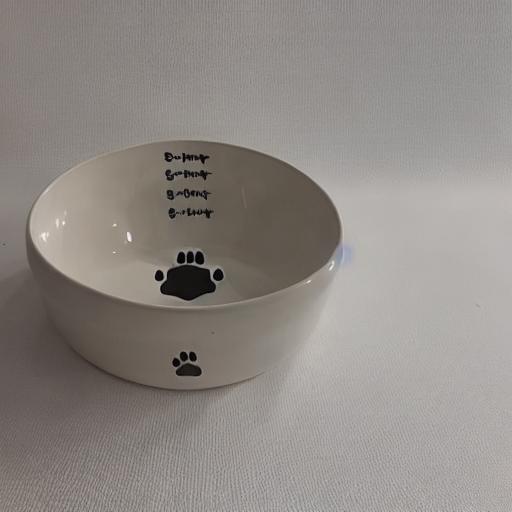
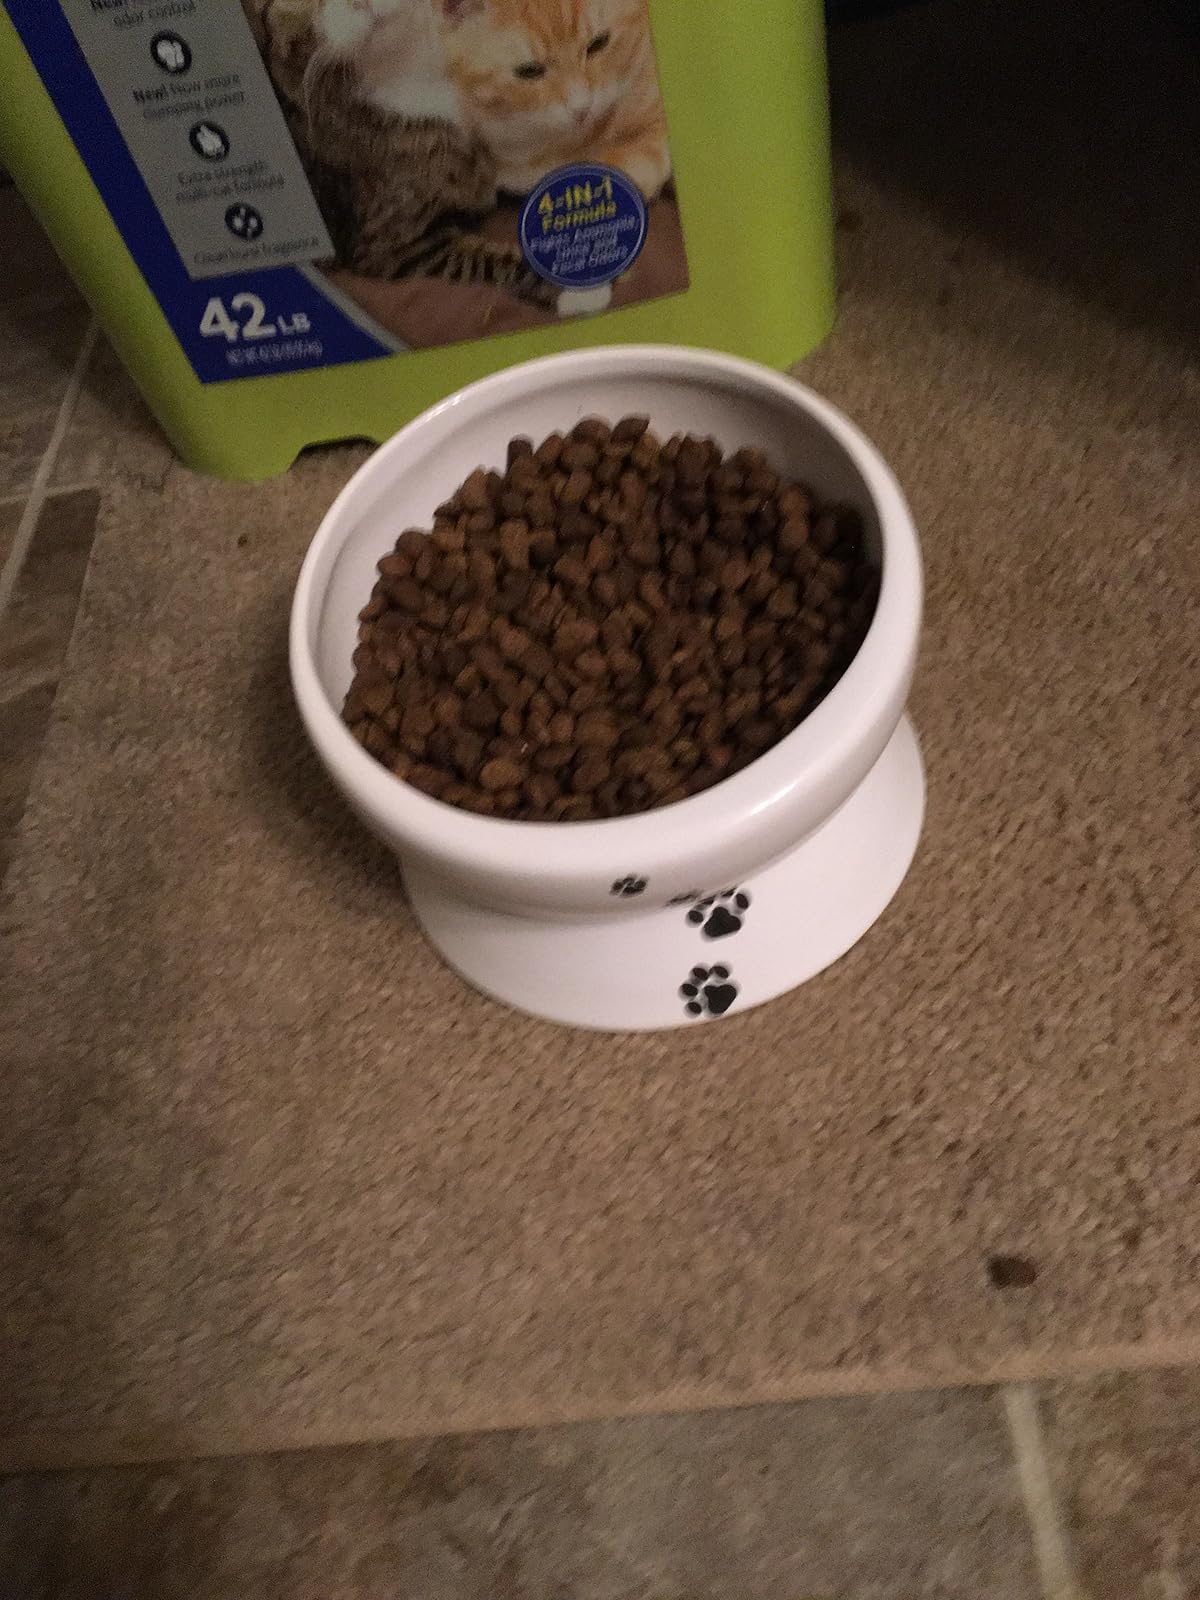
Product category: items_bowl
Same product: no